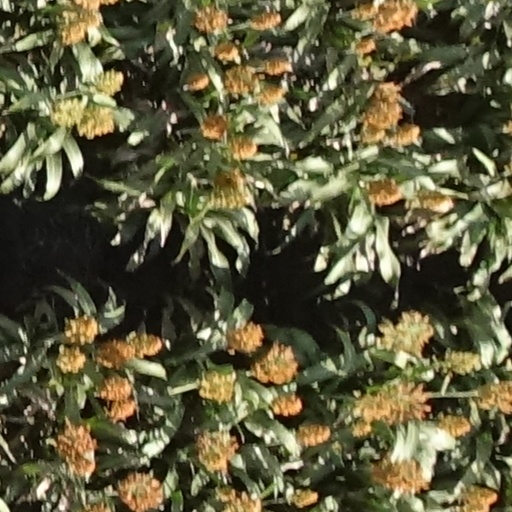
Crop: sorghum